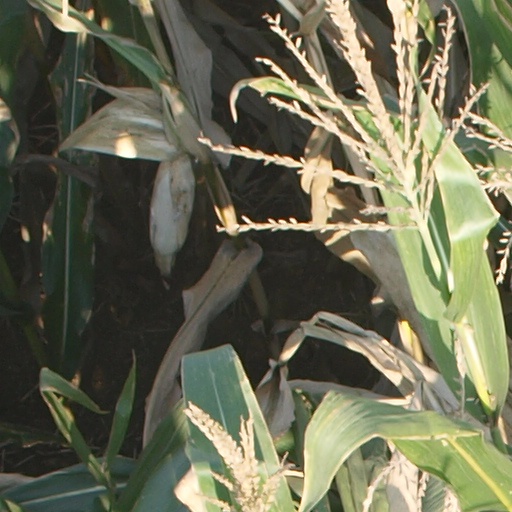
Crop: maize; corn